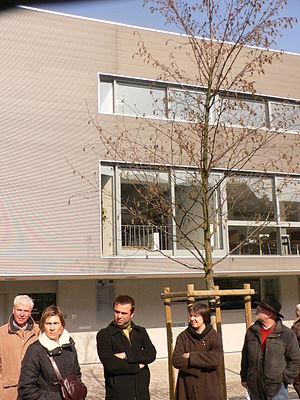
Centre dynamique d'entreprise de Molenbeek, Crédit phographique Mario Scolas